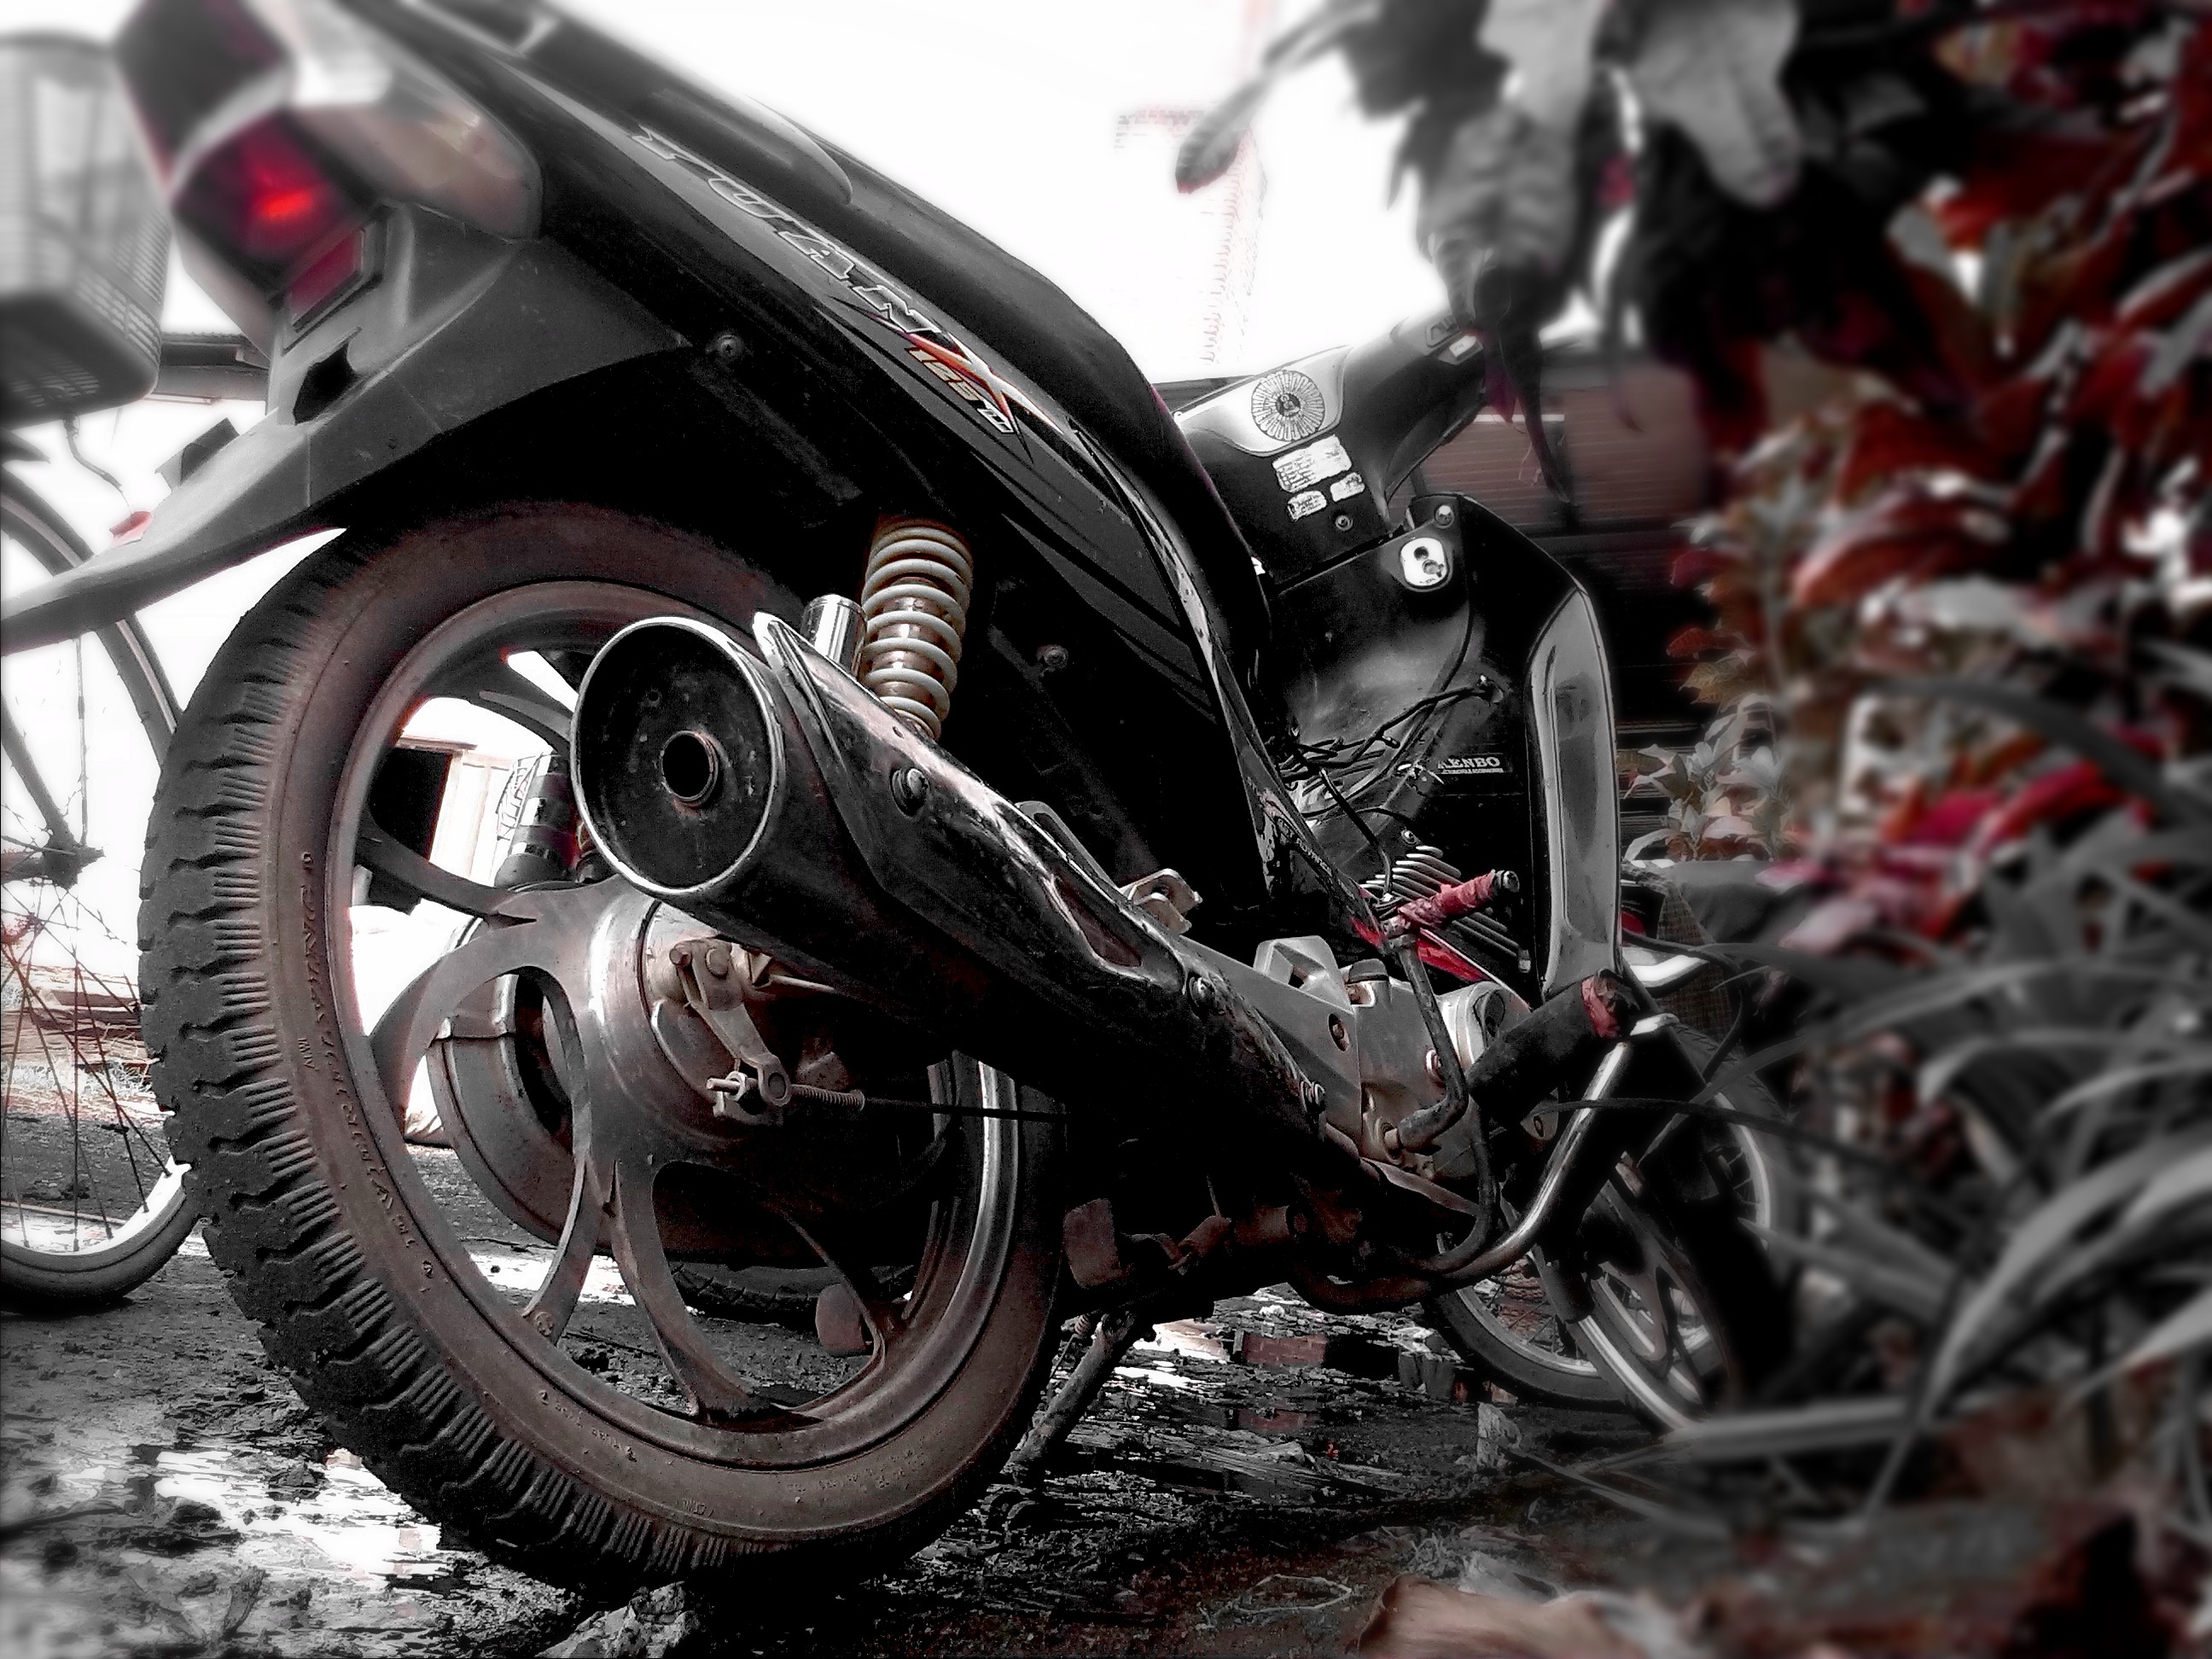
car, wheel, bike, transportation, transport, vehicle, motorcycle, metal, machine, motorbike, speed, motor vehicle, power, moto, engine, motor, fast, exhaust, motorcycling, automobile make